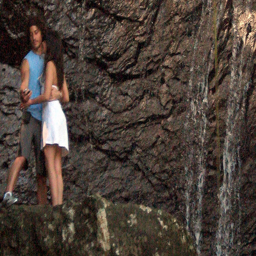
A man and a woman standing on a rocky cliff.
A man and a woman standing on a rock near a waterfall.
Two young people are standing by a waterfall.
The couple are taking a photo by the waterfall.
Couple takes a selfie as they hug each other close by the waterfall